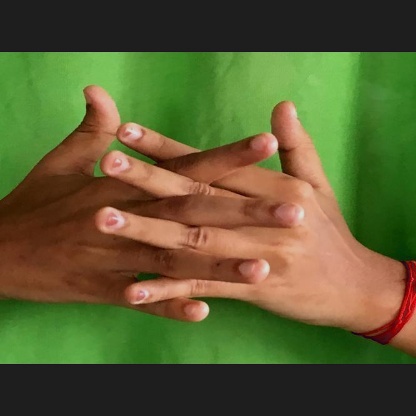
Mudra: Karkatta